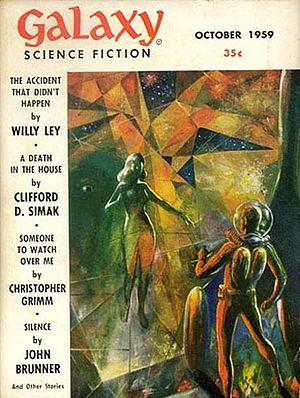
Wallace Allan Wood, plus connu sous le nom de Wally Wood, est un auteur et éditeur de bande dessinée américain, surtout connu dans le monde anglophone pour ses publications chez EC Comics et dans Mad et dans le monde francophone par les traductions parues dans L'Écho des savanes. William Gaines, directeur d'EC, a dit de lui : « Wally a dû être notre auteur le plus inquiet... Je ne prétends pas faire un rapport entre les deux, mais il a aussi peut-être été le plus brillant. »